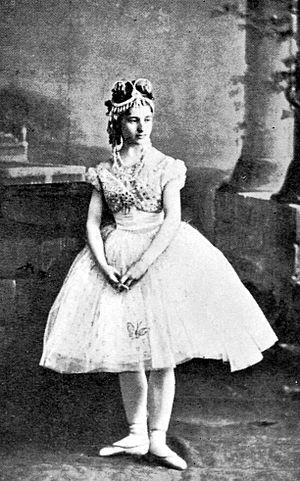
Giuseppina Bozzacchi, née le 23 novembre 1853 à Milan et morte le 23 novembre 1870 à Paris, est une danseuse italienne.